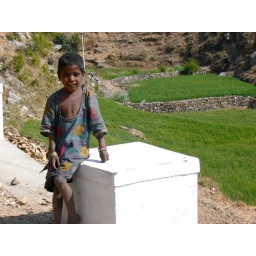
Young girl sitting by the edge of the road above her father's land....in small village of Kumbalgarh